Trams in Warsaw

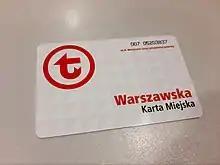
Warszawska Karta Miejska, city travel card

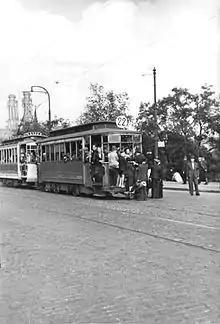
Warsaw tram line 22 in 1940

There is a single fare system for every mode of transportation. Tickets can be purchased at ticket machines and newsagents all over the city, as well as using a mobile app.